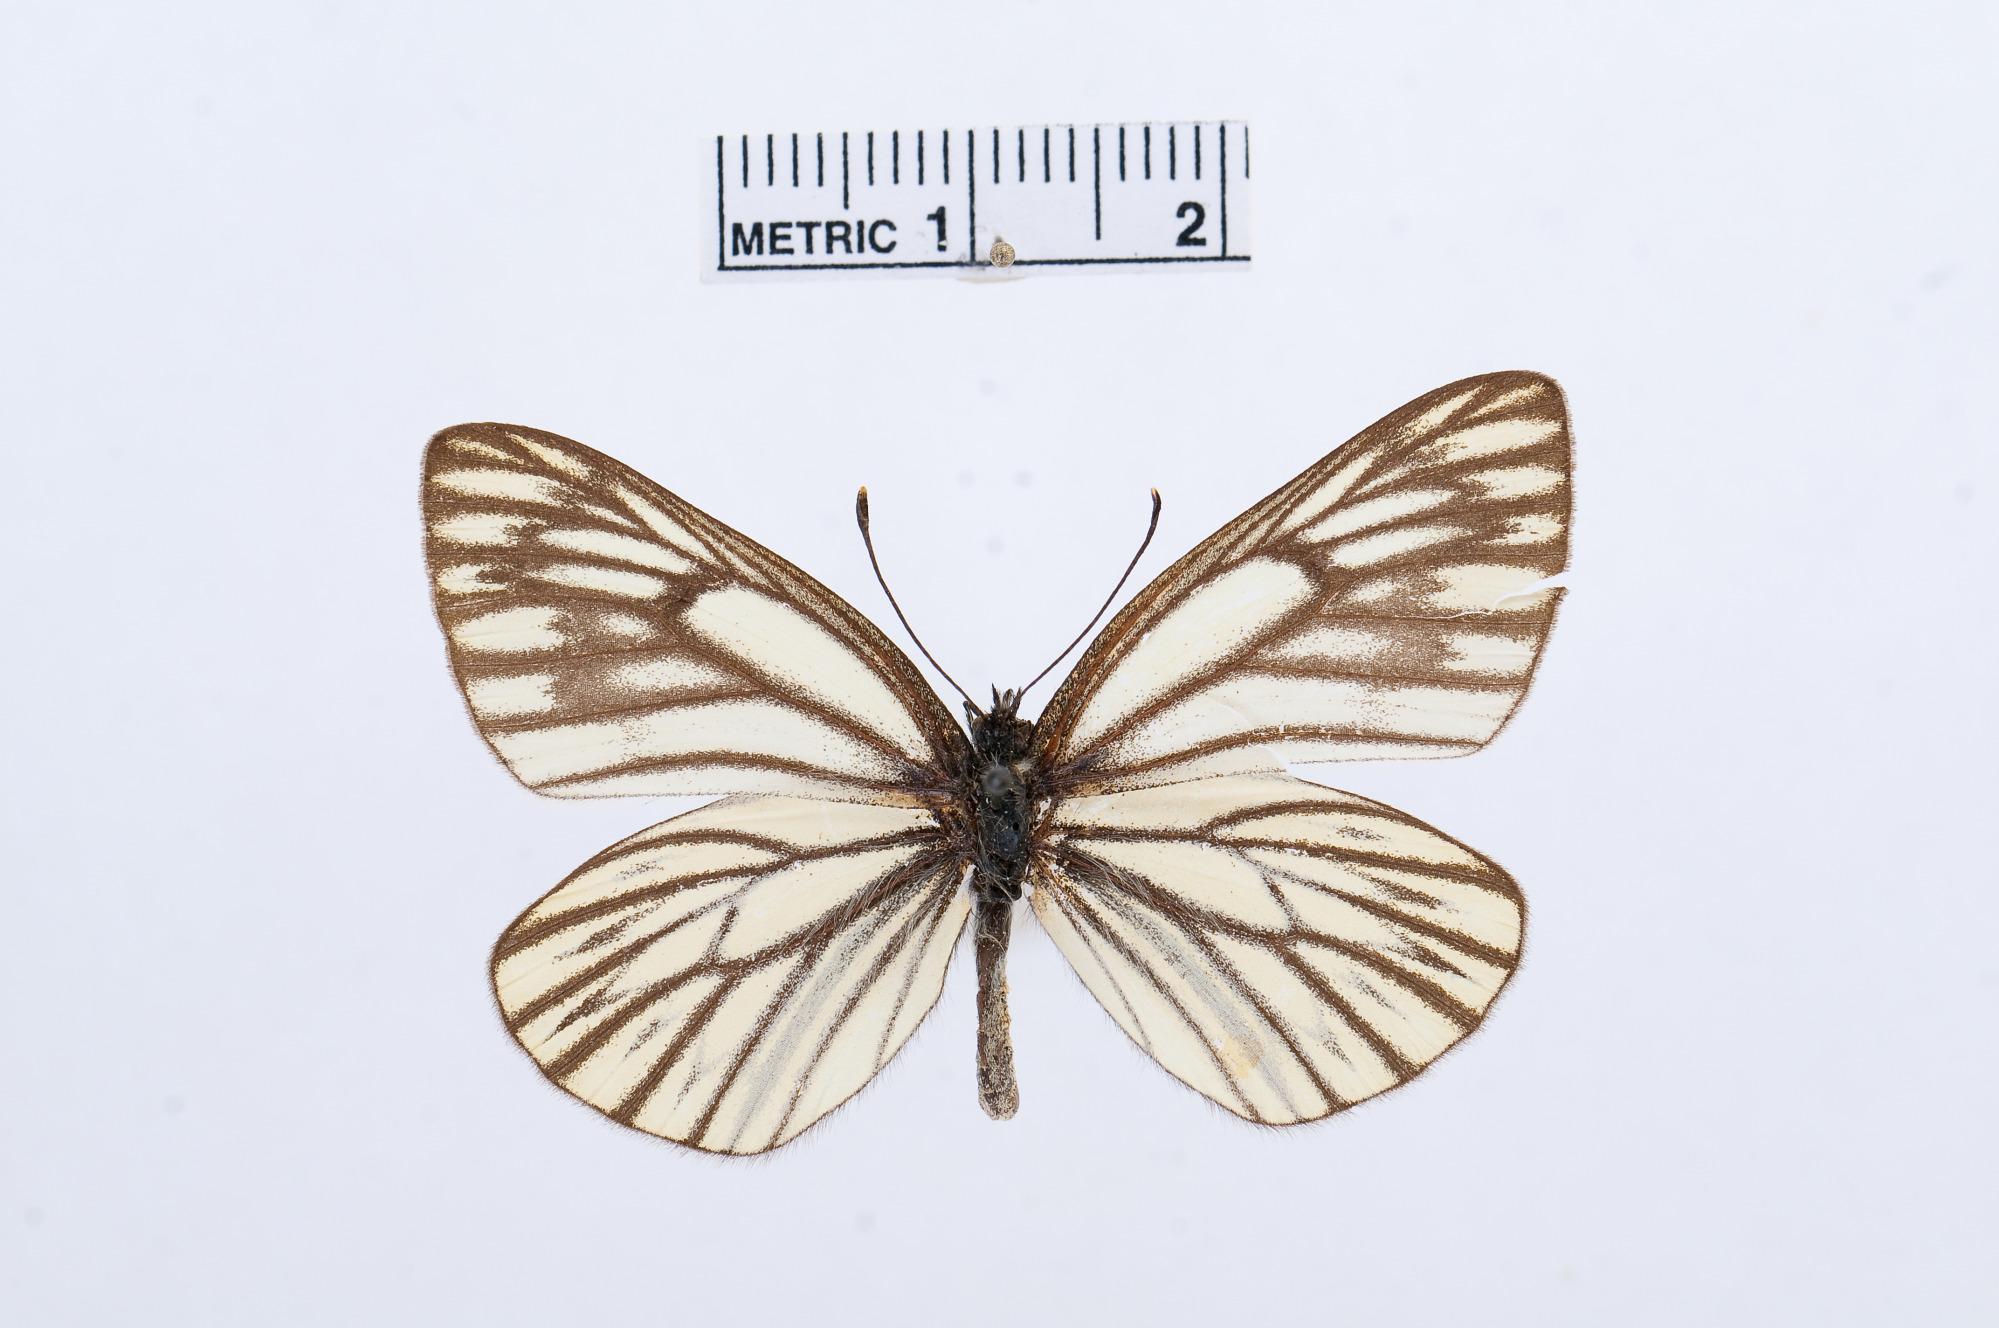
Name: Aporia procis
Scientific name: Aporia procis
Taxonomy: Animalia, Arthropoda, Hexapoda, Insecta, Lepidoptera, Pieridae, Pierinae